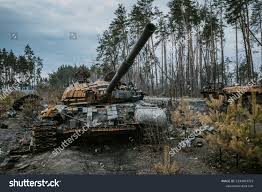
Label: T-72